Northern Virginia Transportation Authority

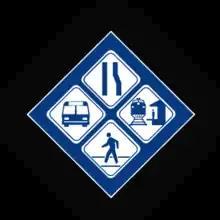
Logo of the NVTA

The Northern Virginia Transportation Authority (NVTA) is a regional governmental entity established to plan, prioritize and fund regional transportation programs. The NVTA covers Arlington, Fairfax, Loudoun and Prince William counties and the cities of Alexandria, Fairfax, Falls Church, Manassas and Manassas Park.